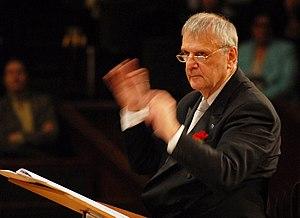
Jacques Grimbert
Jacques Grimbert, né le 10 mai 1929 et mort le 17 décembre 2019, est un chef de chœur et chef d'orchestre français.